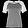
Label: T - shirt / top